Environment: real
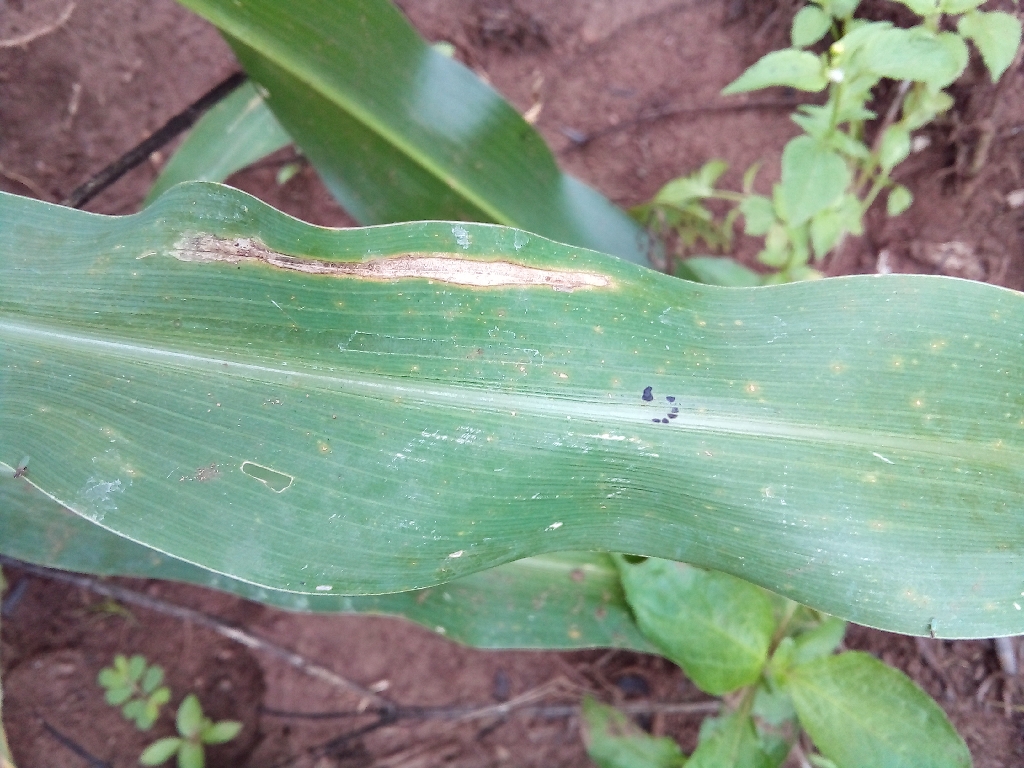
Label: northern_corn_leaf_blight